Company town

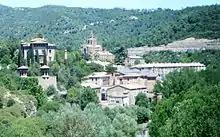
Cal Pons, a textile company town, or "industrial colony", in Puig-reig

In Japan, an equivalent to company towns are ""Kigyō Jōkamachi"" (Company castle town). However, these differ from company towns because the companies do not own or develop them. Instead, the term refers to towns where a specific company has a major influence on the town's economy due to that company or its subcontractors employing a significant part of the town's population.